March Air Reserve Base

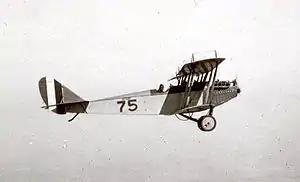
A Curtiss JN-4 "Jenny" on a training flight during World War I. This was the type of aircraft used at March Field during this era for basic military pilot training.

The first flying squadron was the 215th Aero Squadron, which was transferred from Rockwell Field, North Island, California. Later the 68th and the 289th were also transferred up from Rockwell. Only a few U.S. Army Air Service aircraft arrived with squadrons, most of the Curtiss JN-4 Jennys to be used for flight training were shipped in wooden crates by railcar.